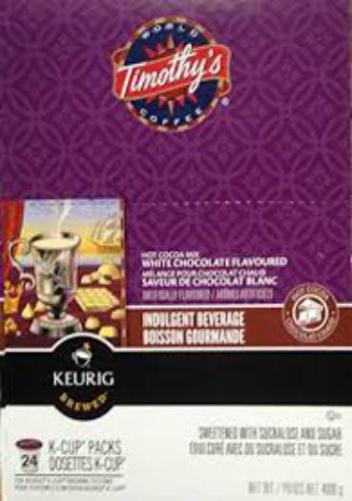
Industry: Food